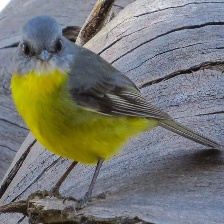
Species: EASTERN YELLOW ROBIN
Scientific name: EOPSALTRIA AUSTRALIS
ImageNet parent category: robin